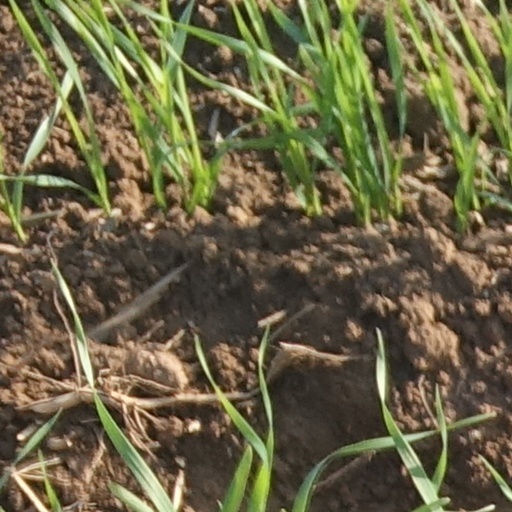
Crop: wheat